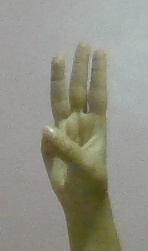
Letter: thaa